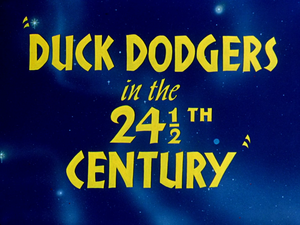
Duck Dodgers au XXIVᵉ siècle et des poussières est un cartoon de la série Merrie Melodies de la Warner Bros sorti en juillet 1953 et réalisé par Chuck Jones. Il met en scène Daffy Duck en aventurier intergalactique, secondé par Porky Pig, tous deux aux prises avec Marvin le Martien, le conquérant martien.